Warm Air Research House

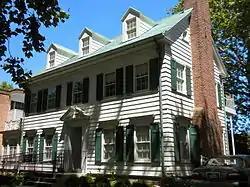

The Warm Air Research House is a historic house and research facility located at 1108 W. Stoughton St. in Urbana, Illinois. Built in 1924, the house served as a warm-air heating research facility administered jointly by the National Warm-Air Heating and Ventilating Association and the University of Illinois Department of Mechanical Engineering. Prior to the 1920s, the American heating industry had few formal testing procedures for their products, and home heating through warm-air ventilation ducts was still considered a novel concept. The National Warm-Air Heating and Ventilating Association began to test heating methods and systems in the Department of Mechanical Engineering's laboratories, but it eventually needed a model house in which to test its domestic heating systems. The two organizations commissioned the large Colonial Revival residence, which was designed by architect Loring Harvey Provine and graduate student Clarence Andrew Kissinger. Beginning in 1932, research on air conditioning and cooling systems was also conducted in the house. Following World War II, the facility became less useful due to the shrinking size of new American homes, and the university sold the house in 1946. Some of the technologies developed in the house include storm windows, forced-air heating, and heating duct size and positioning.